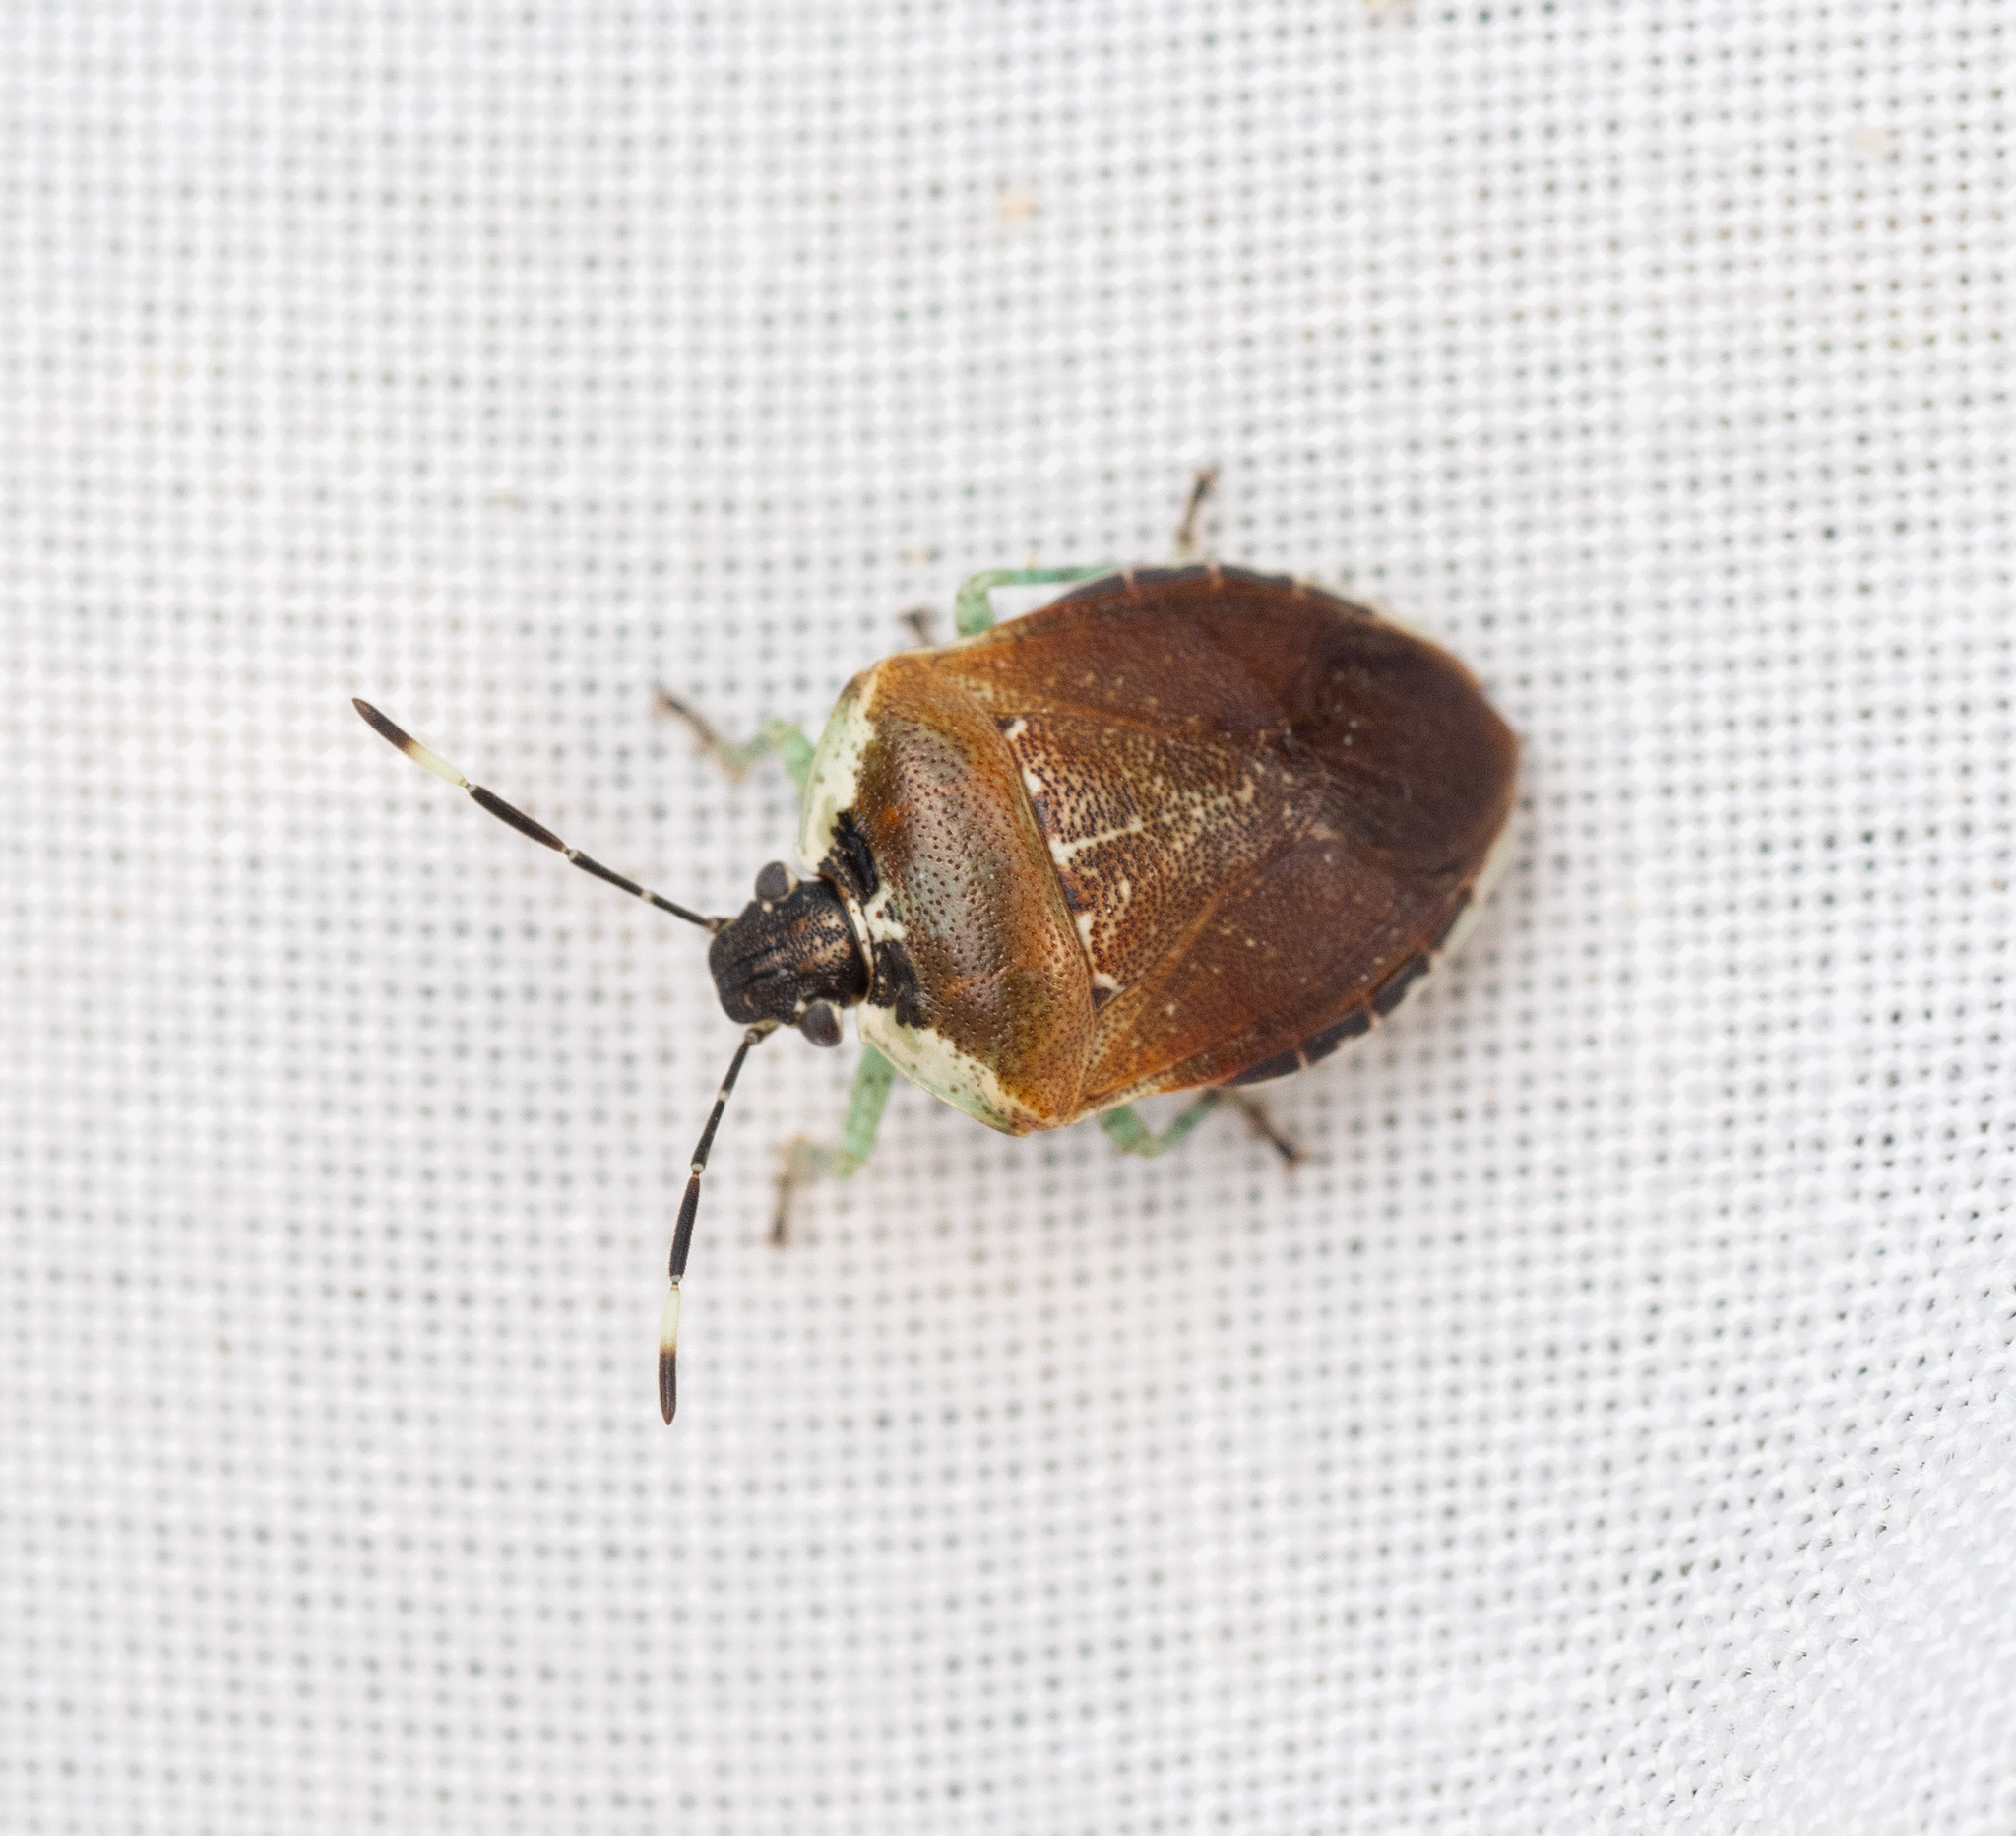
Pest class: stink_bug